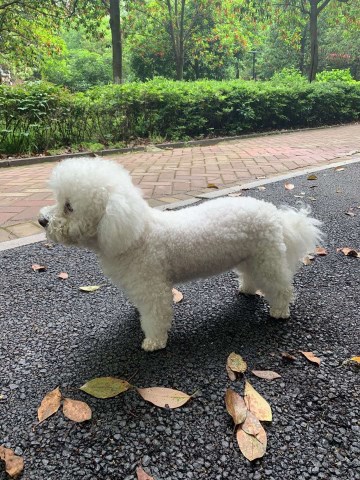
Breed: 3083-n000117-Bichon_Frise